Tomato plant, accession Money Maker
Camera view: bottom (45 deg); turntable rotation: 210 degrees
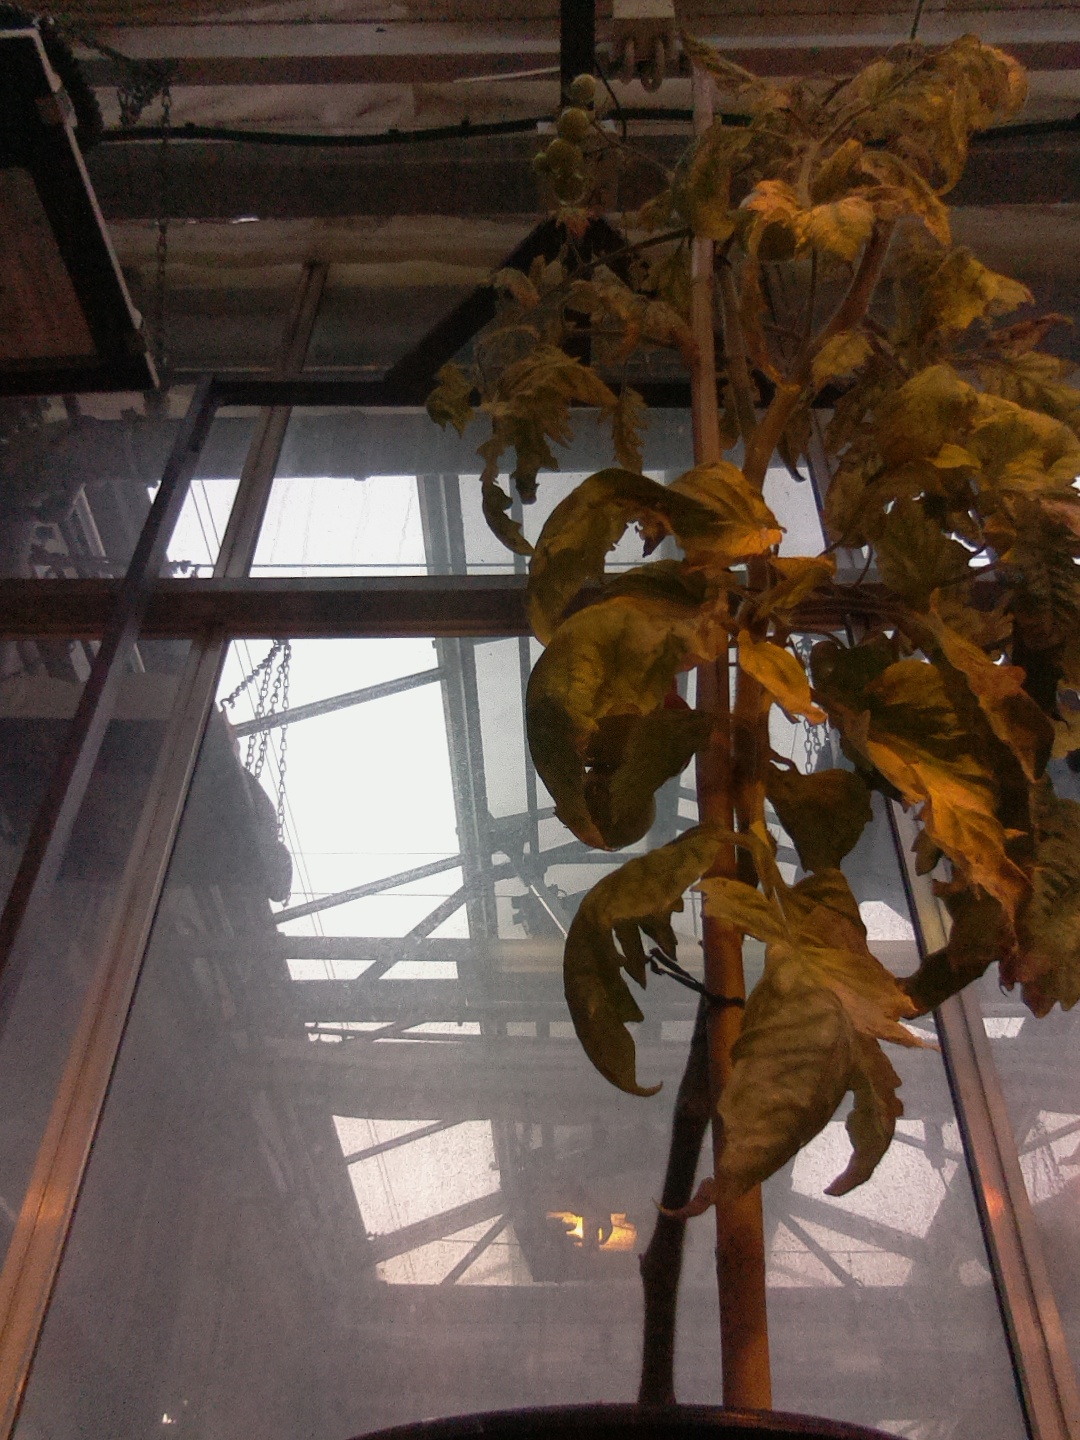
BBCH growth stage 82: 20%-30% of fruits show typical fully ripe color